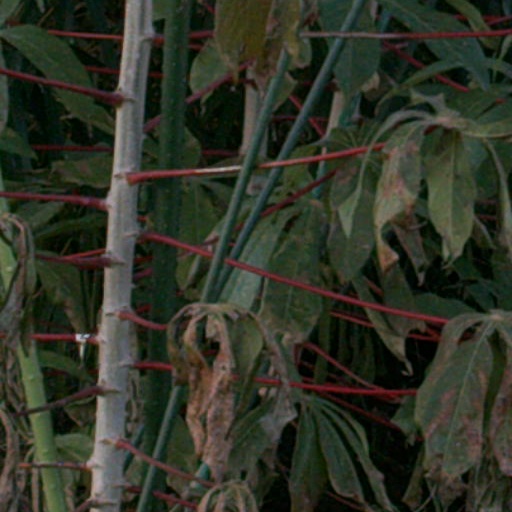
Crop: cassava